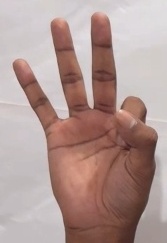
ASL sign: 9